Ayabonga Khaka

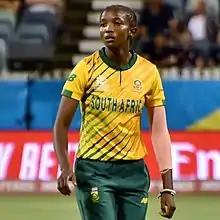
Khaka playing for South Africa during the 2020 ICC Women's T20 World Cup

Ayabonga Khaka (born 18 July 1992) is a South African cricketer who plays for the national cricket team as a right-arm medium bowler. In March 2018, she was one of fourteen players to be awarded a national contract by Cricket South Africa ahead of the 2018–19 season.